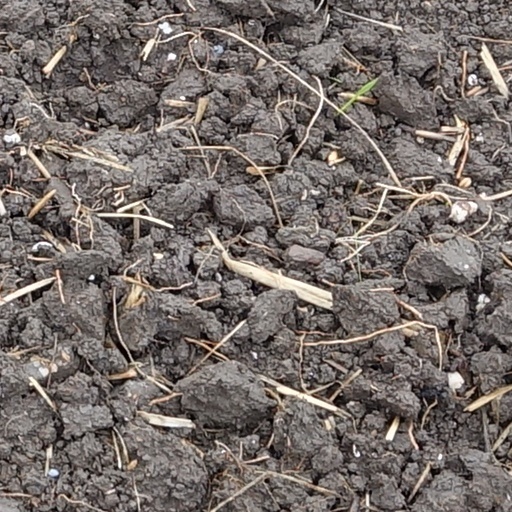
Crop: wheat